List of ecclesiastical basilicas in Rome

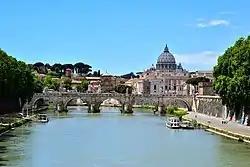
St. Peter's Basilica, viewed from the Tiber, the Vatican Hill in the back and Castel Sant'Angelo to the right, Rome. Both the basilica and the hill are part of the sovereign state of Vatican City, the Holy See of the Catholic Church.

The following is a list of Basilicas in Rome. An ecclesiastical basilica is a Roman Catholic church building which has been granted special status by the Pope.